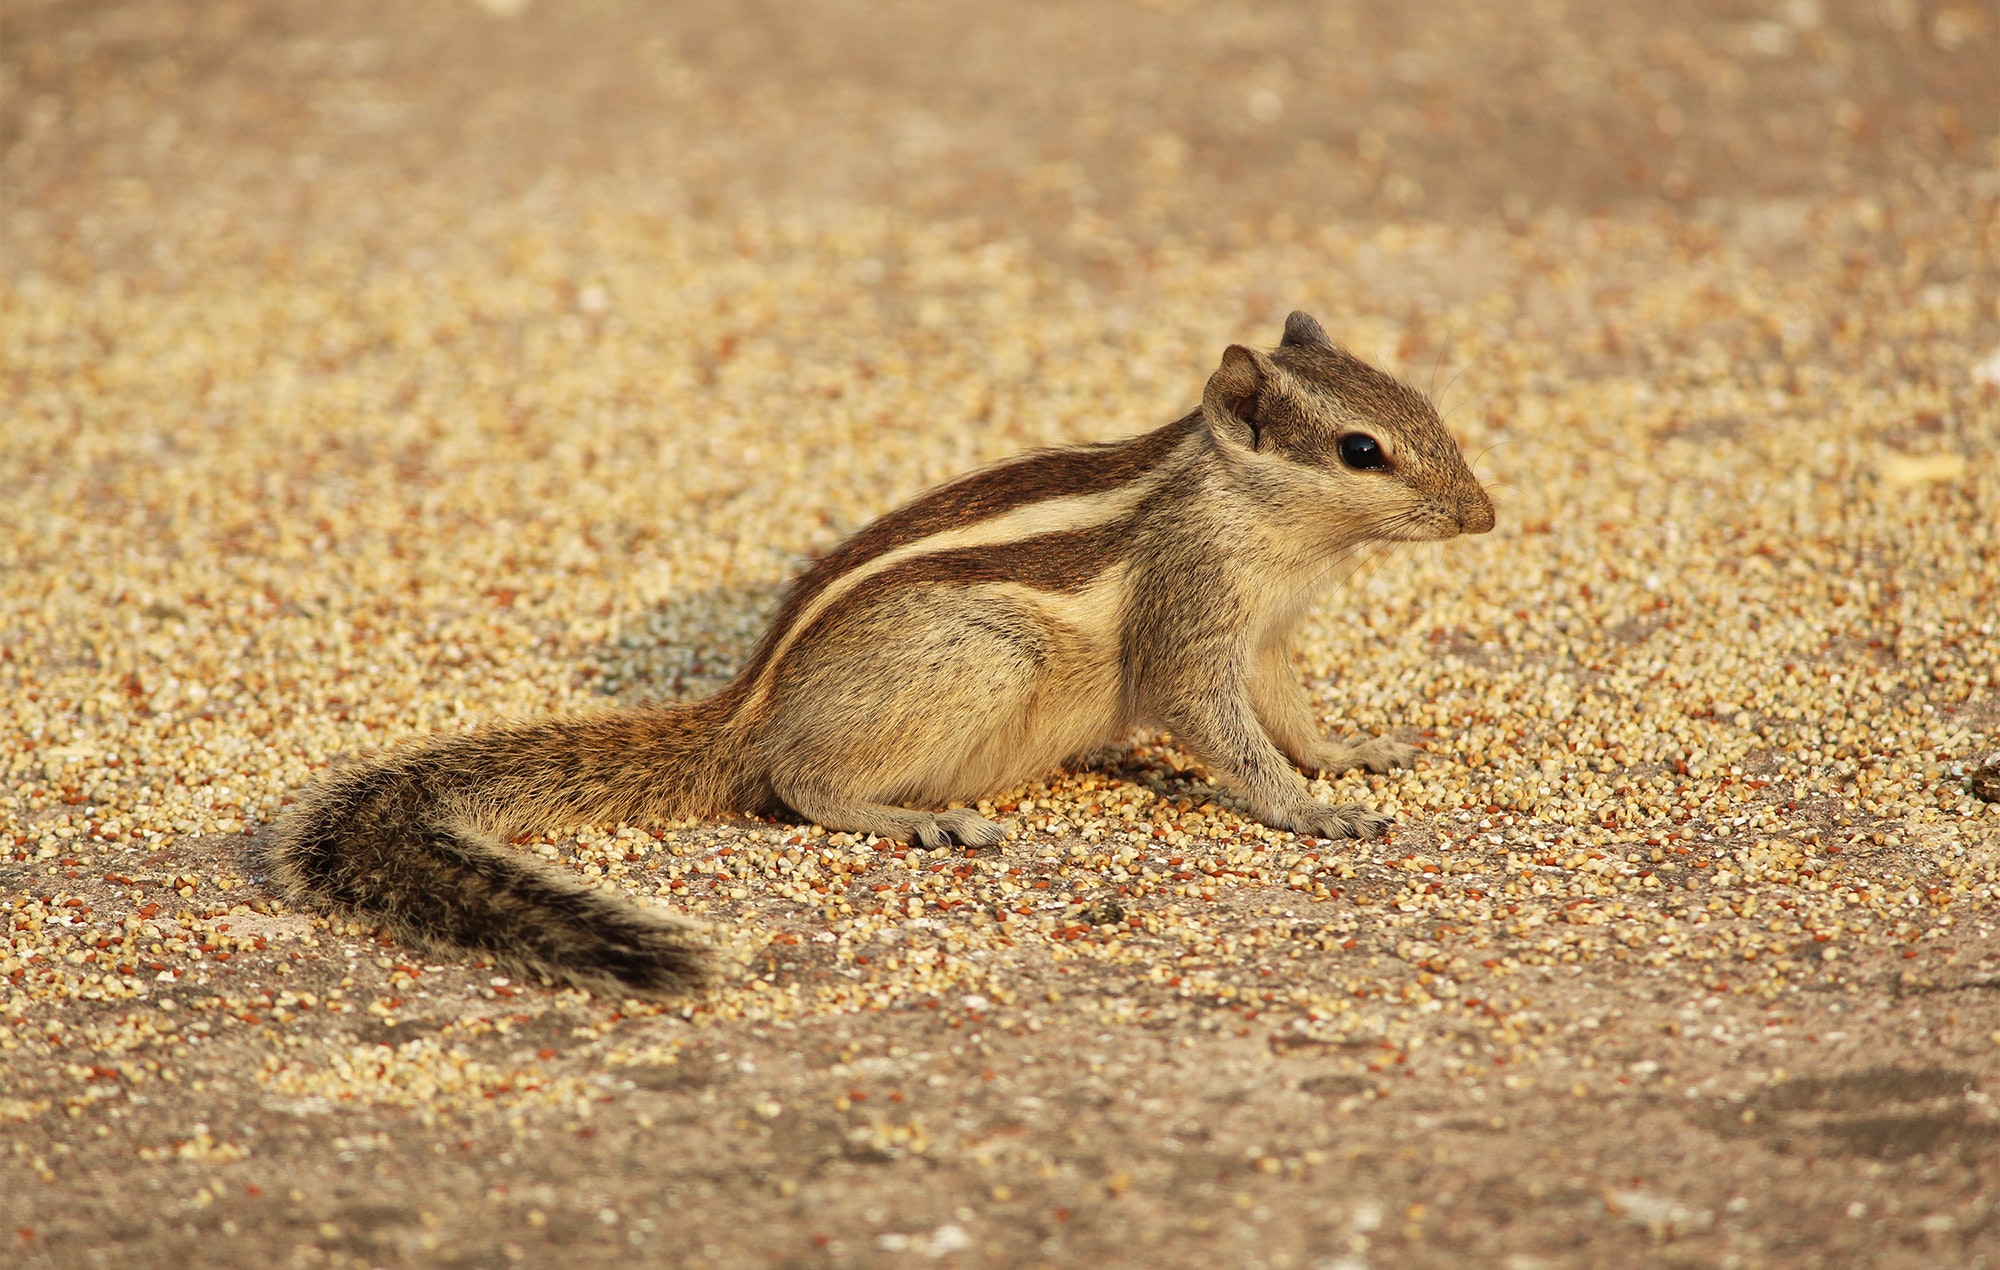
vertebrate, squirrel, mammal, eastern chipmunk, Organ Mountains Chipmunk, chipmunk, ground squirrels, rodent, terrestrial animal, wildlife, antelope squirrels, adaptation, tail, fox squirrel, fawn, grey squirrel